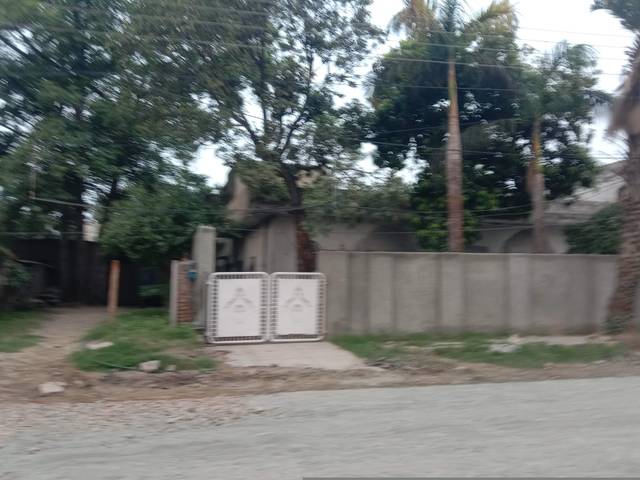
Region: Pakistan
Coordinates: 31.52, 74.298